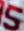
Number: 5